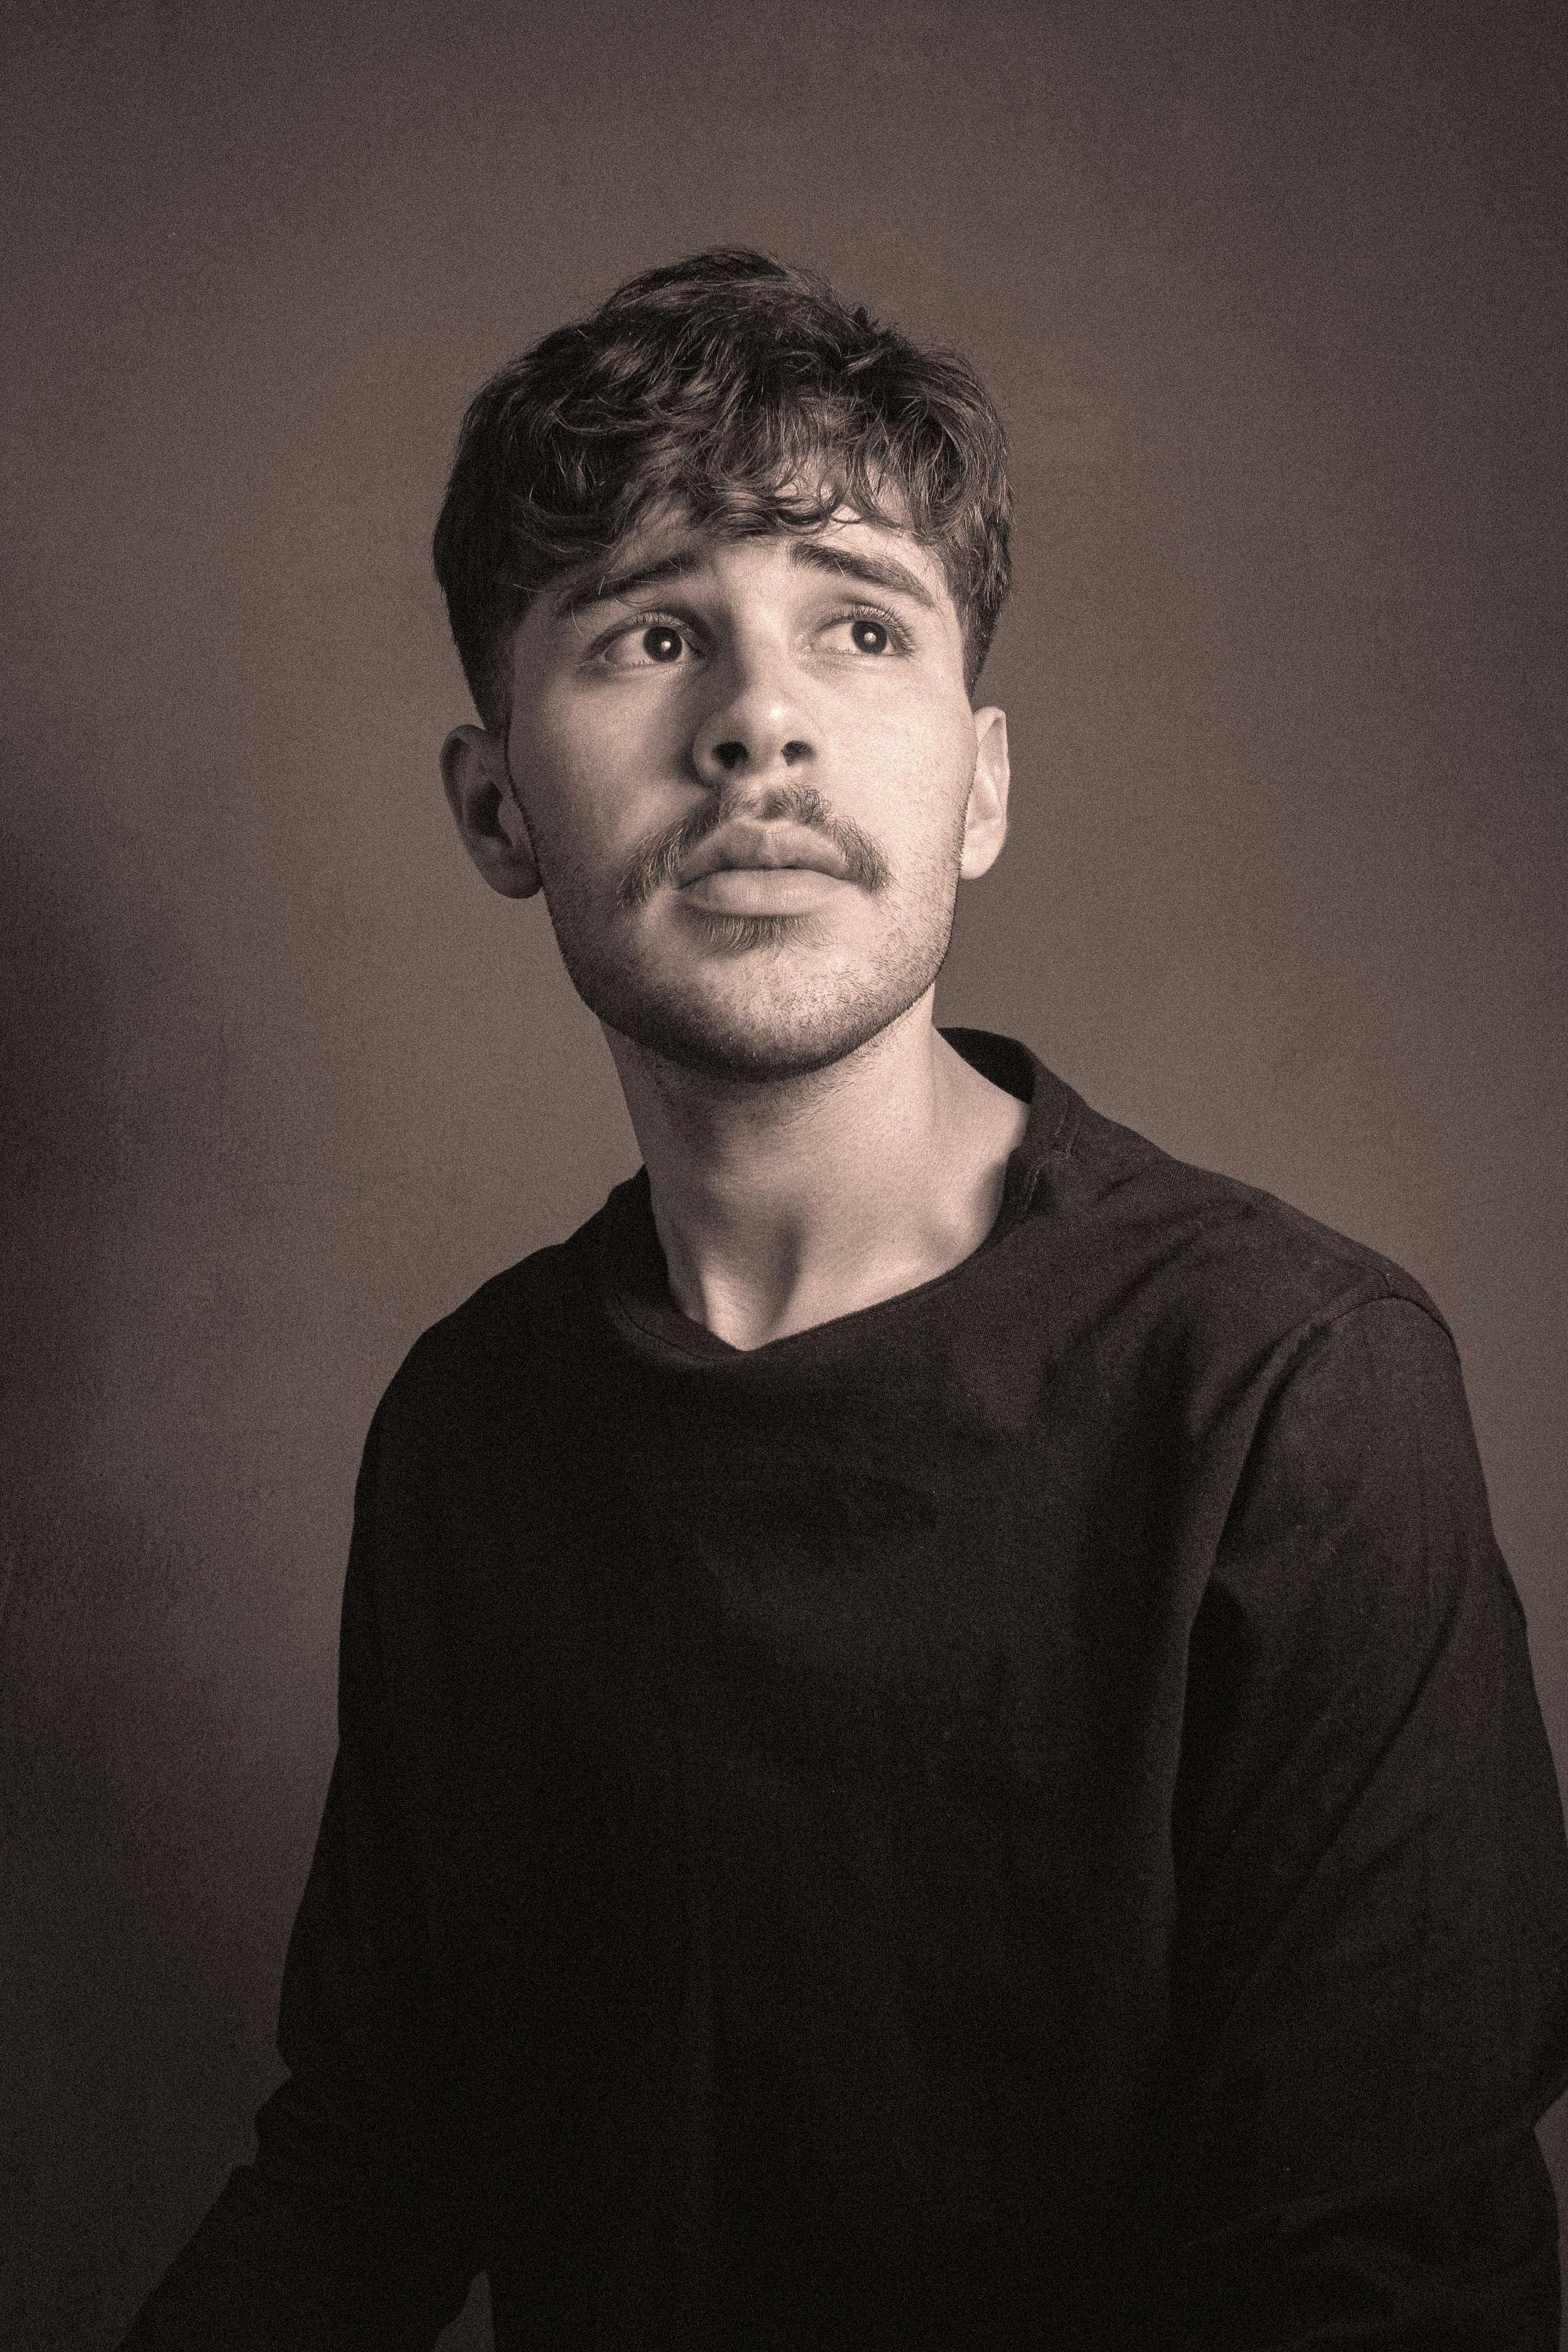
Gender: men